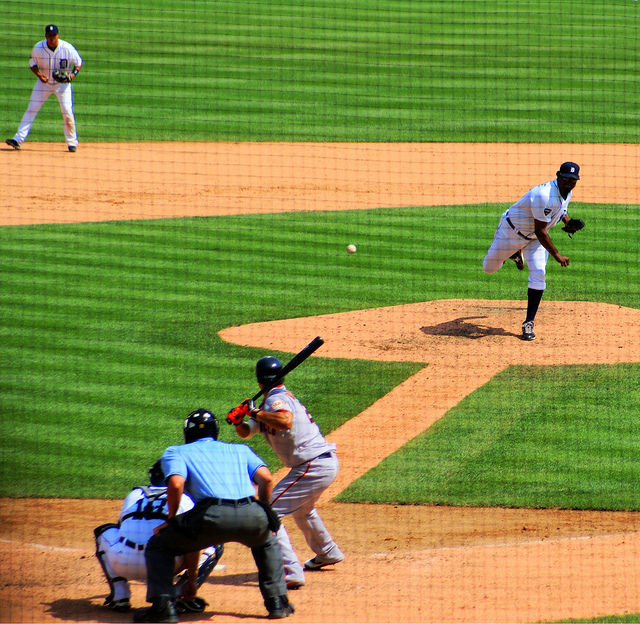
các cầu thủ bóng chày đang thi đấu ở trên sân